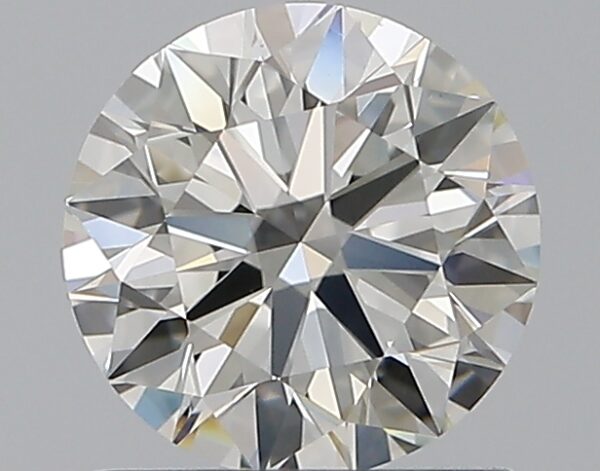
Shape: round
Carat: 0.9
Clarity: VS1
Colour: I
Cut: EX
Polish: EX
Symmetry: EX
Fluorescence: F
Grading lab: GIA
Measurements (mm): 6.14 x 6.18 x 3.8